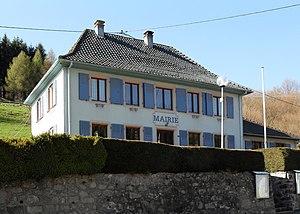
La mairie de Rimbach-près-Masevaux
Rimbach-près-Masevaux est une commune française du Massif des Vosges située dans le département du Haut-Rhin, en région Grand Est.